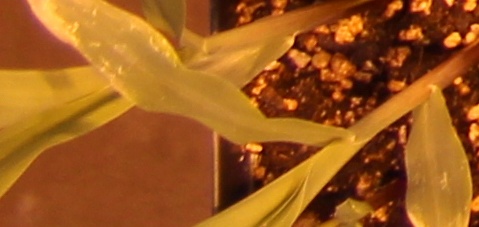
Label: Corn